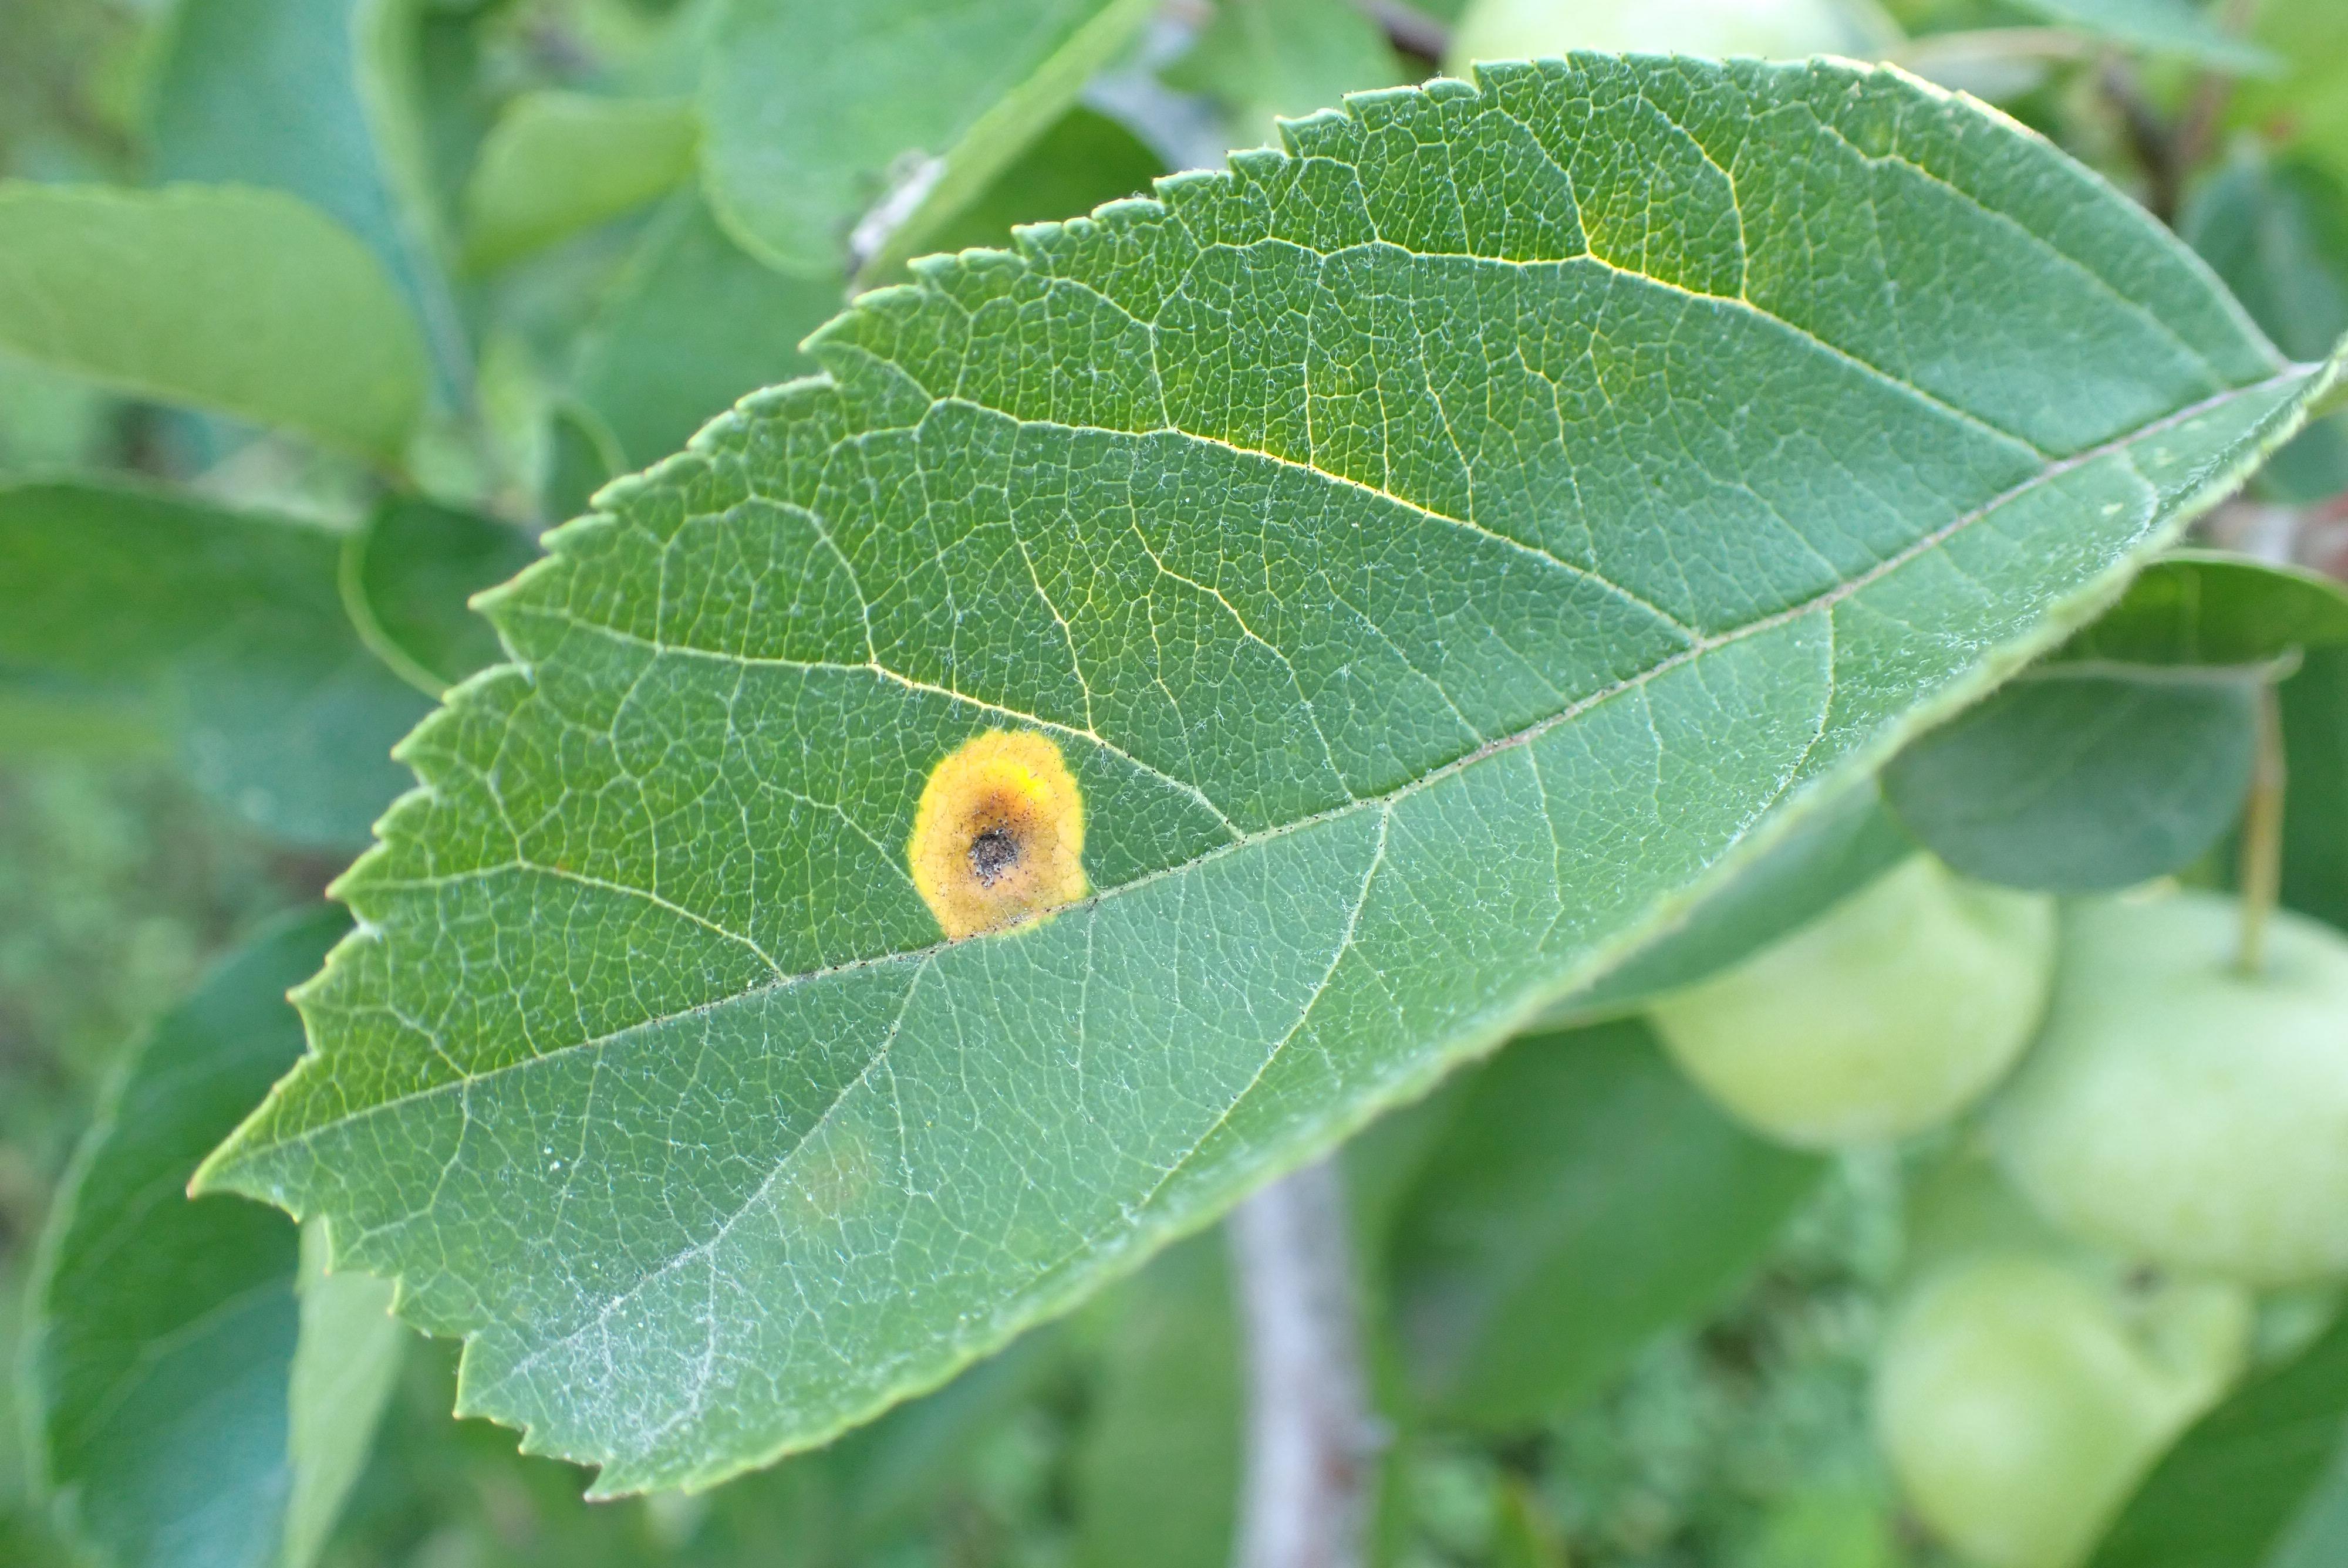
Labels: rust